Roberto Cordone

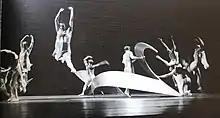
Cordone Sculpture and Dance

In 2001, Cordone designed a large-scale, outdoor monumental sculpture "Movimento Ellissoidale", which stands in shallow water in front of the ARAG Tower in Düsseldorf. Made from an alloy of aluminum and titanium, its high sail-like vertical form creates a five-ton wind-kinetic sculpture. An offset center of gravity, with an "inner pivot and self-aligning bearings, as used in shafts driven by a ship’s propeller, allows the large sculpture to maneuver freely like a sailing ship.” Whether large gusts or gentle winds, the sculpture nautically corrects “in the wind."